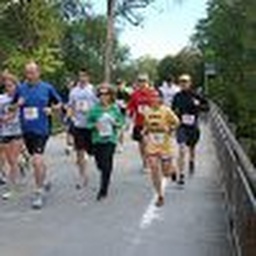
That's me in the yellow hat on the right.